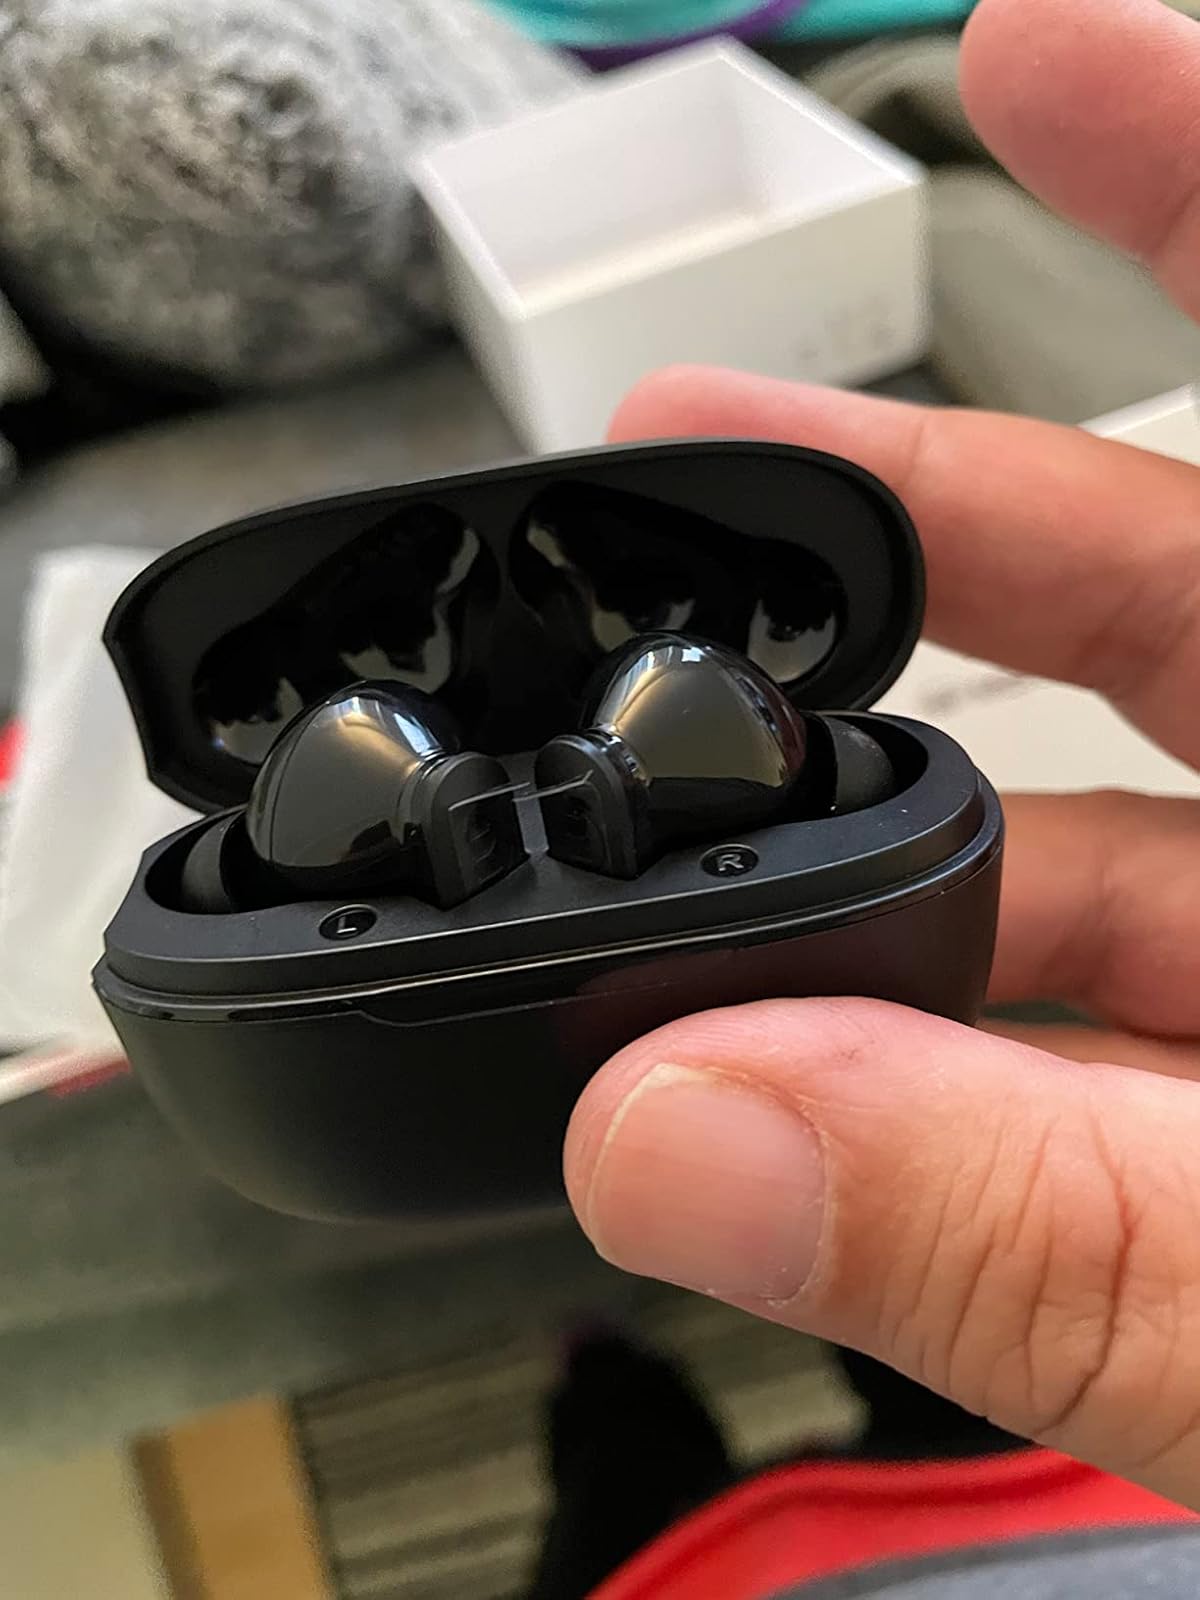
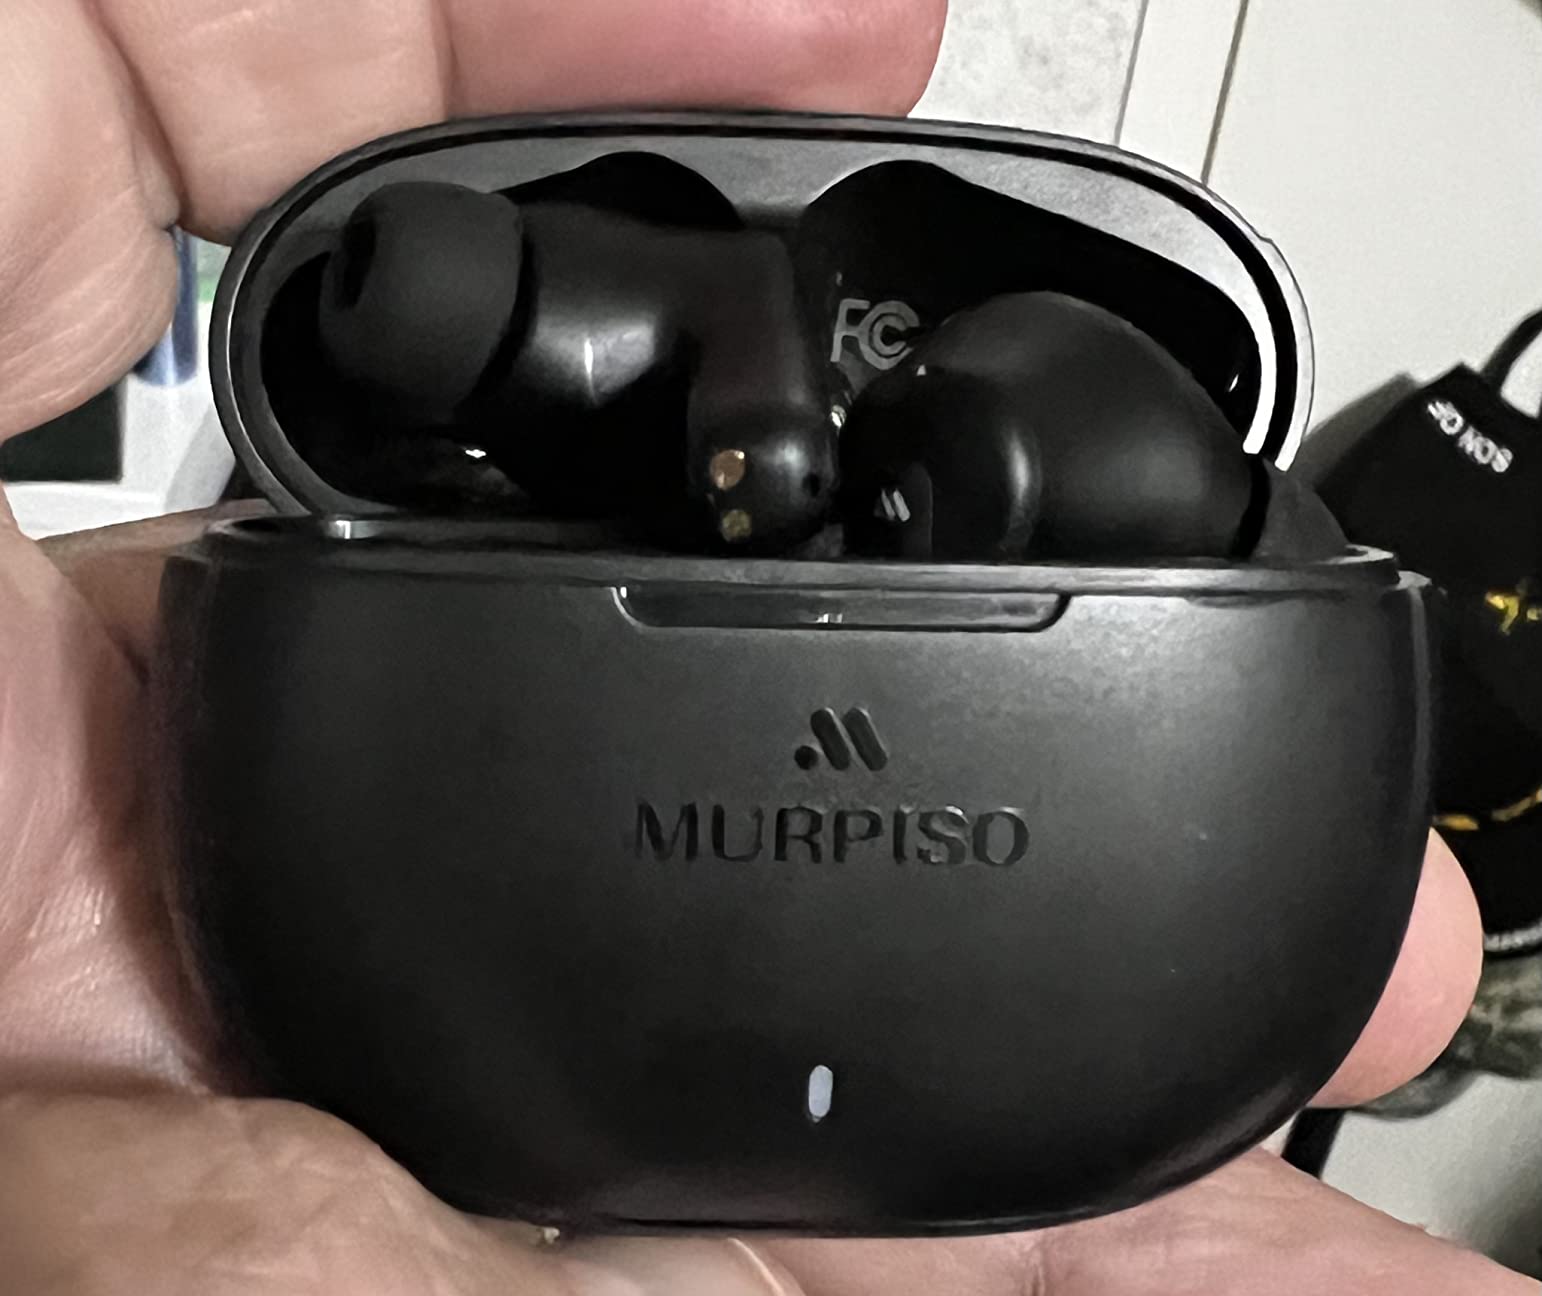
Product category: earbuds
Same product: no